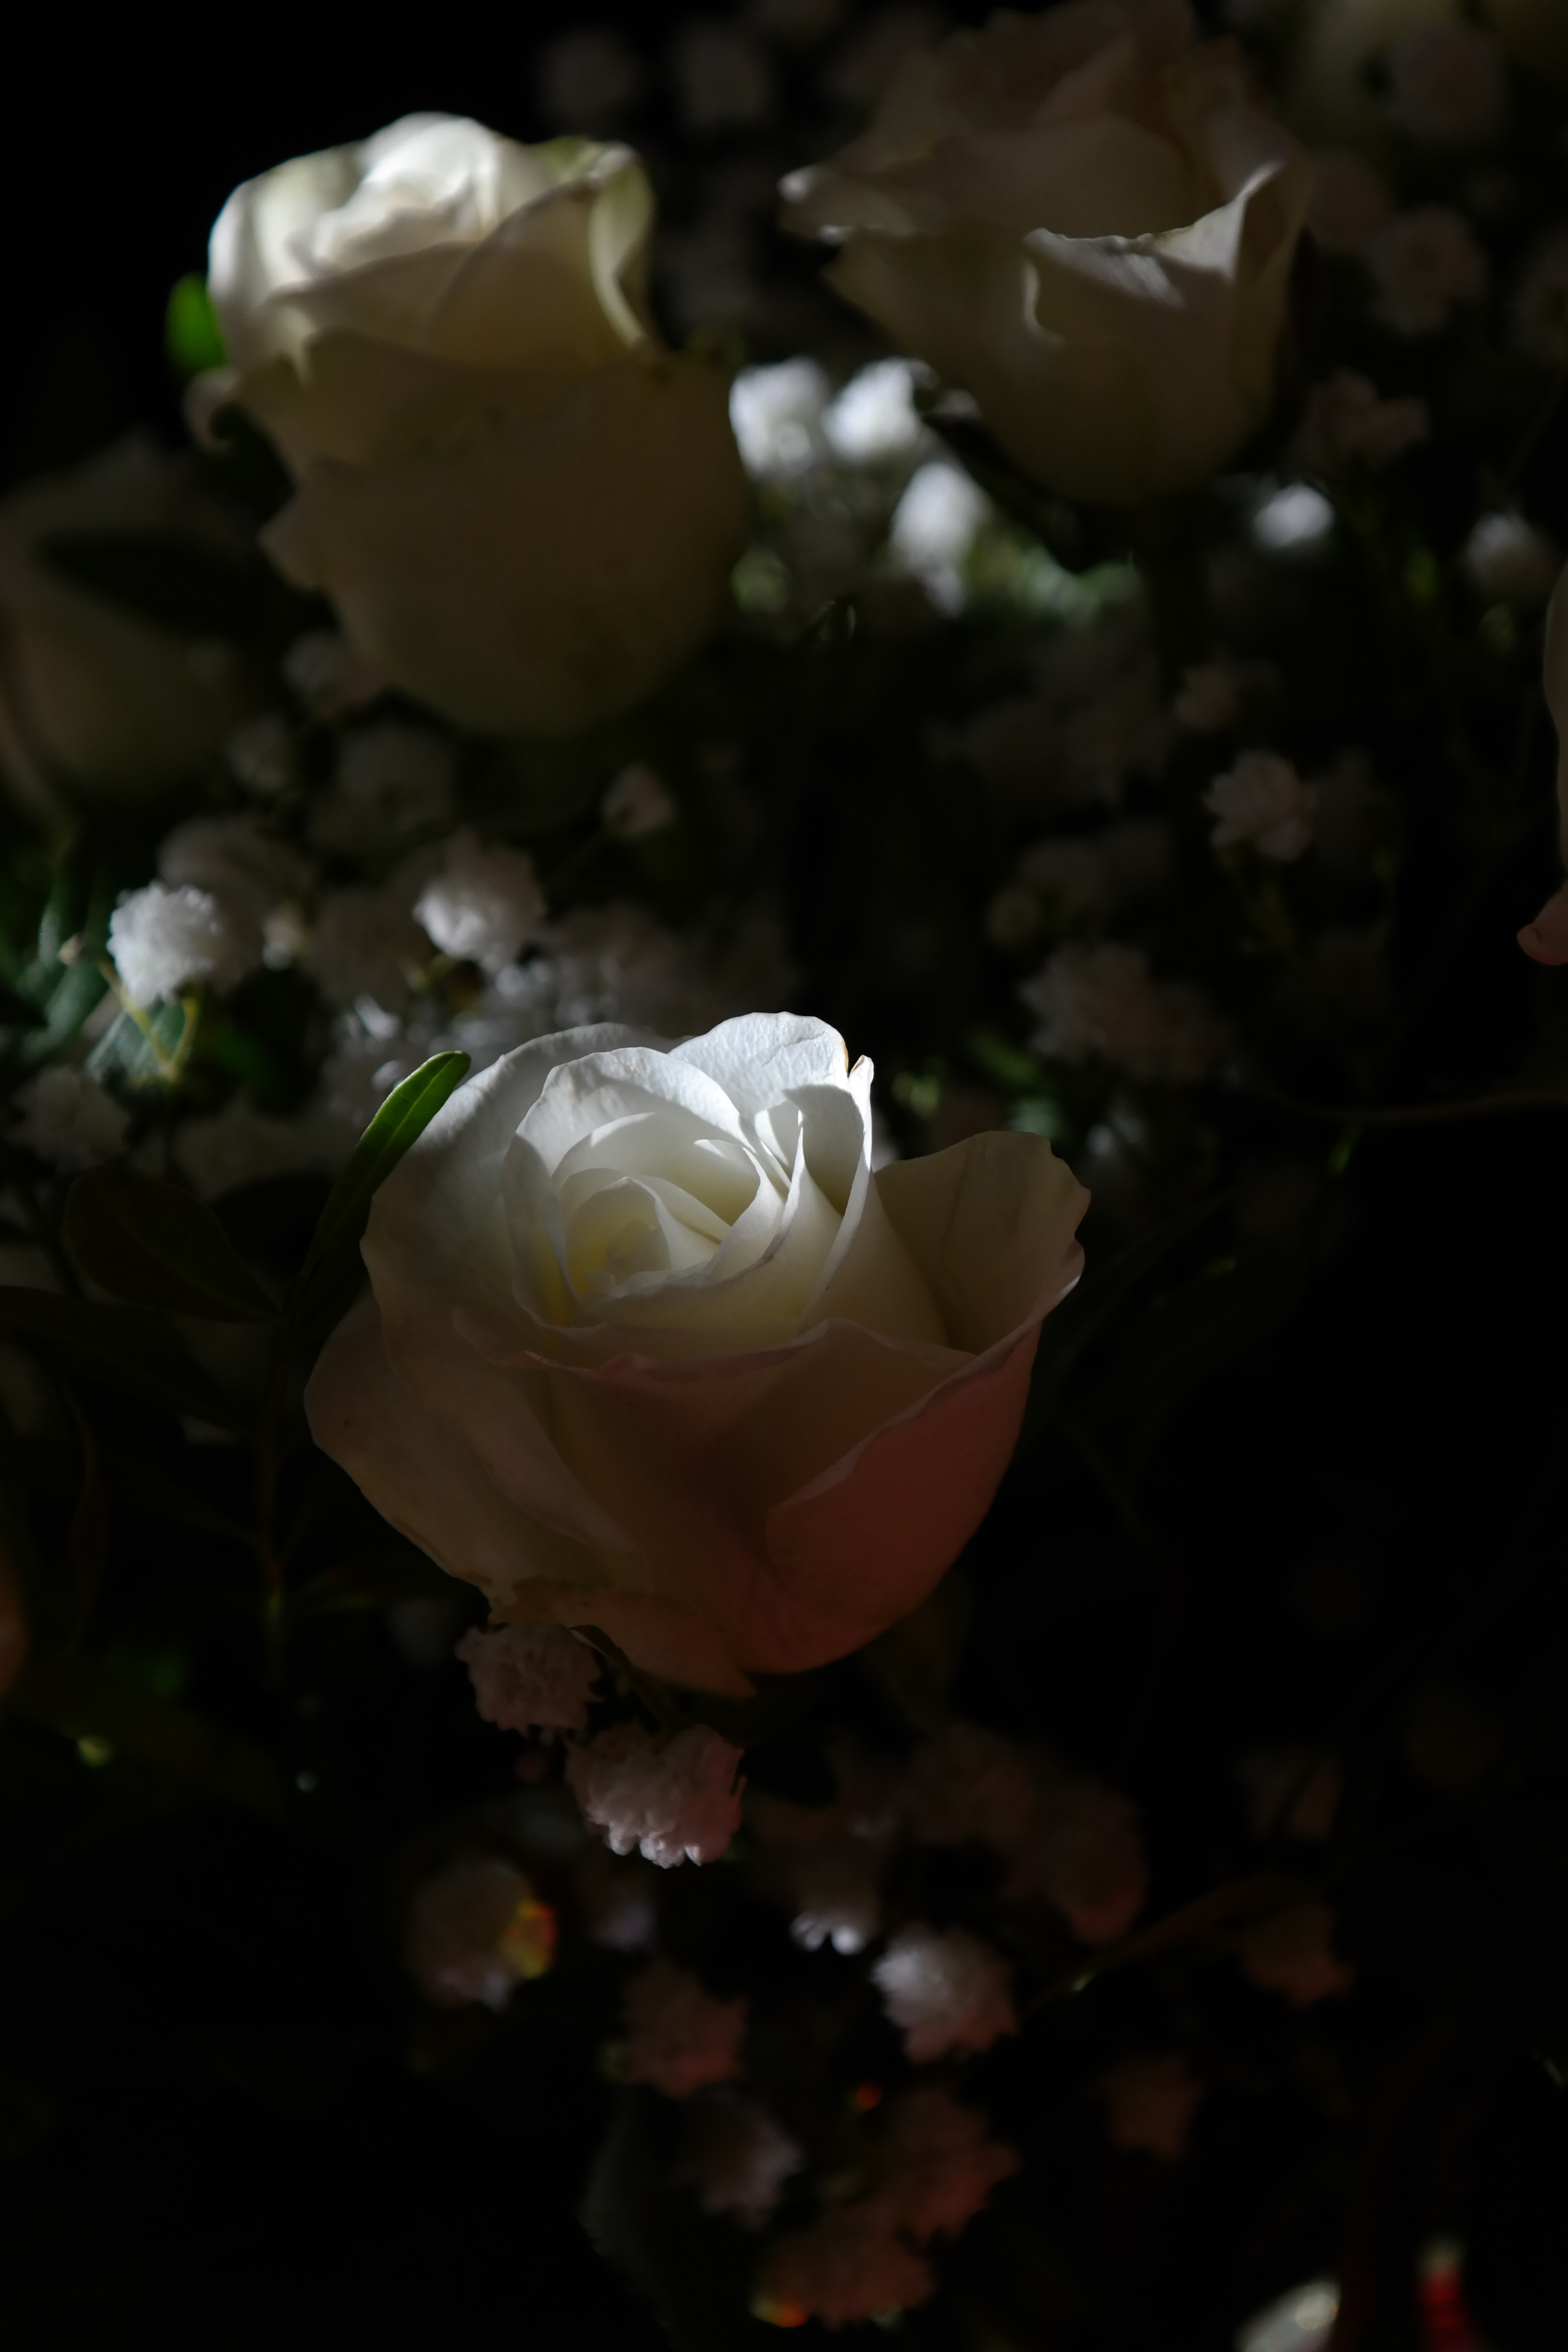
blossom, plant, white, flower, petal, bouquet, rose, flora, flowers, close up, roses, bouquet of roses, floristry, macro photography, flowering plant, garden roses, rose family, white roses, land plant